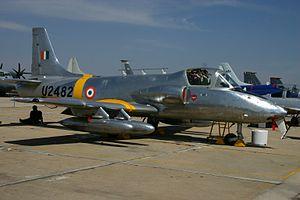
Le HAL HJT-16 Kiran est un avion d'entraînement à turboréaction indien des années 1960. Un total de 190 exemplaires fut produit et il est encore en service à ce jour dans l'armée de l'air ou la Marine indienne.